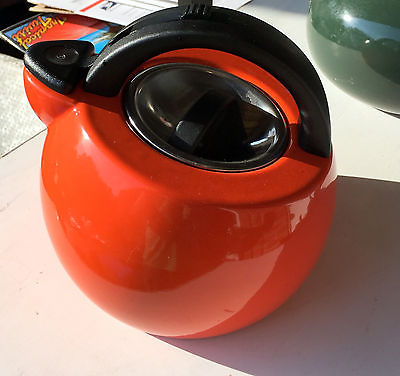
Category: kettle